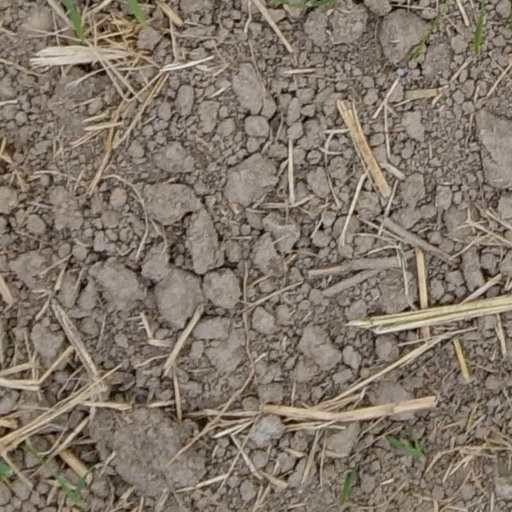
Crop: wheat